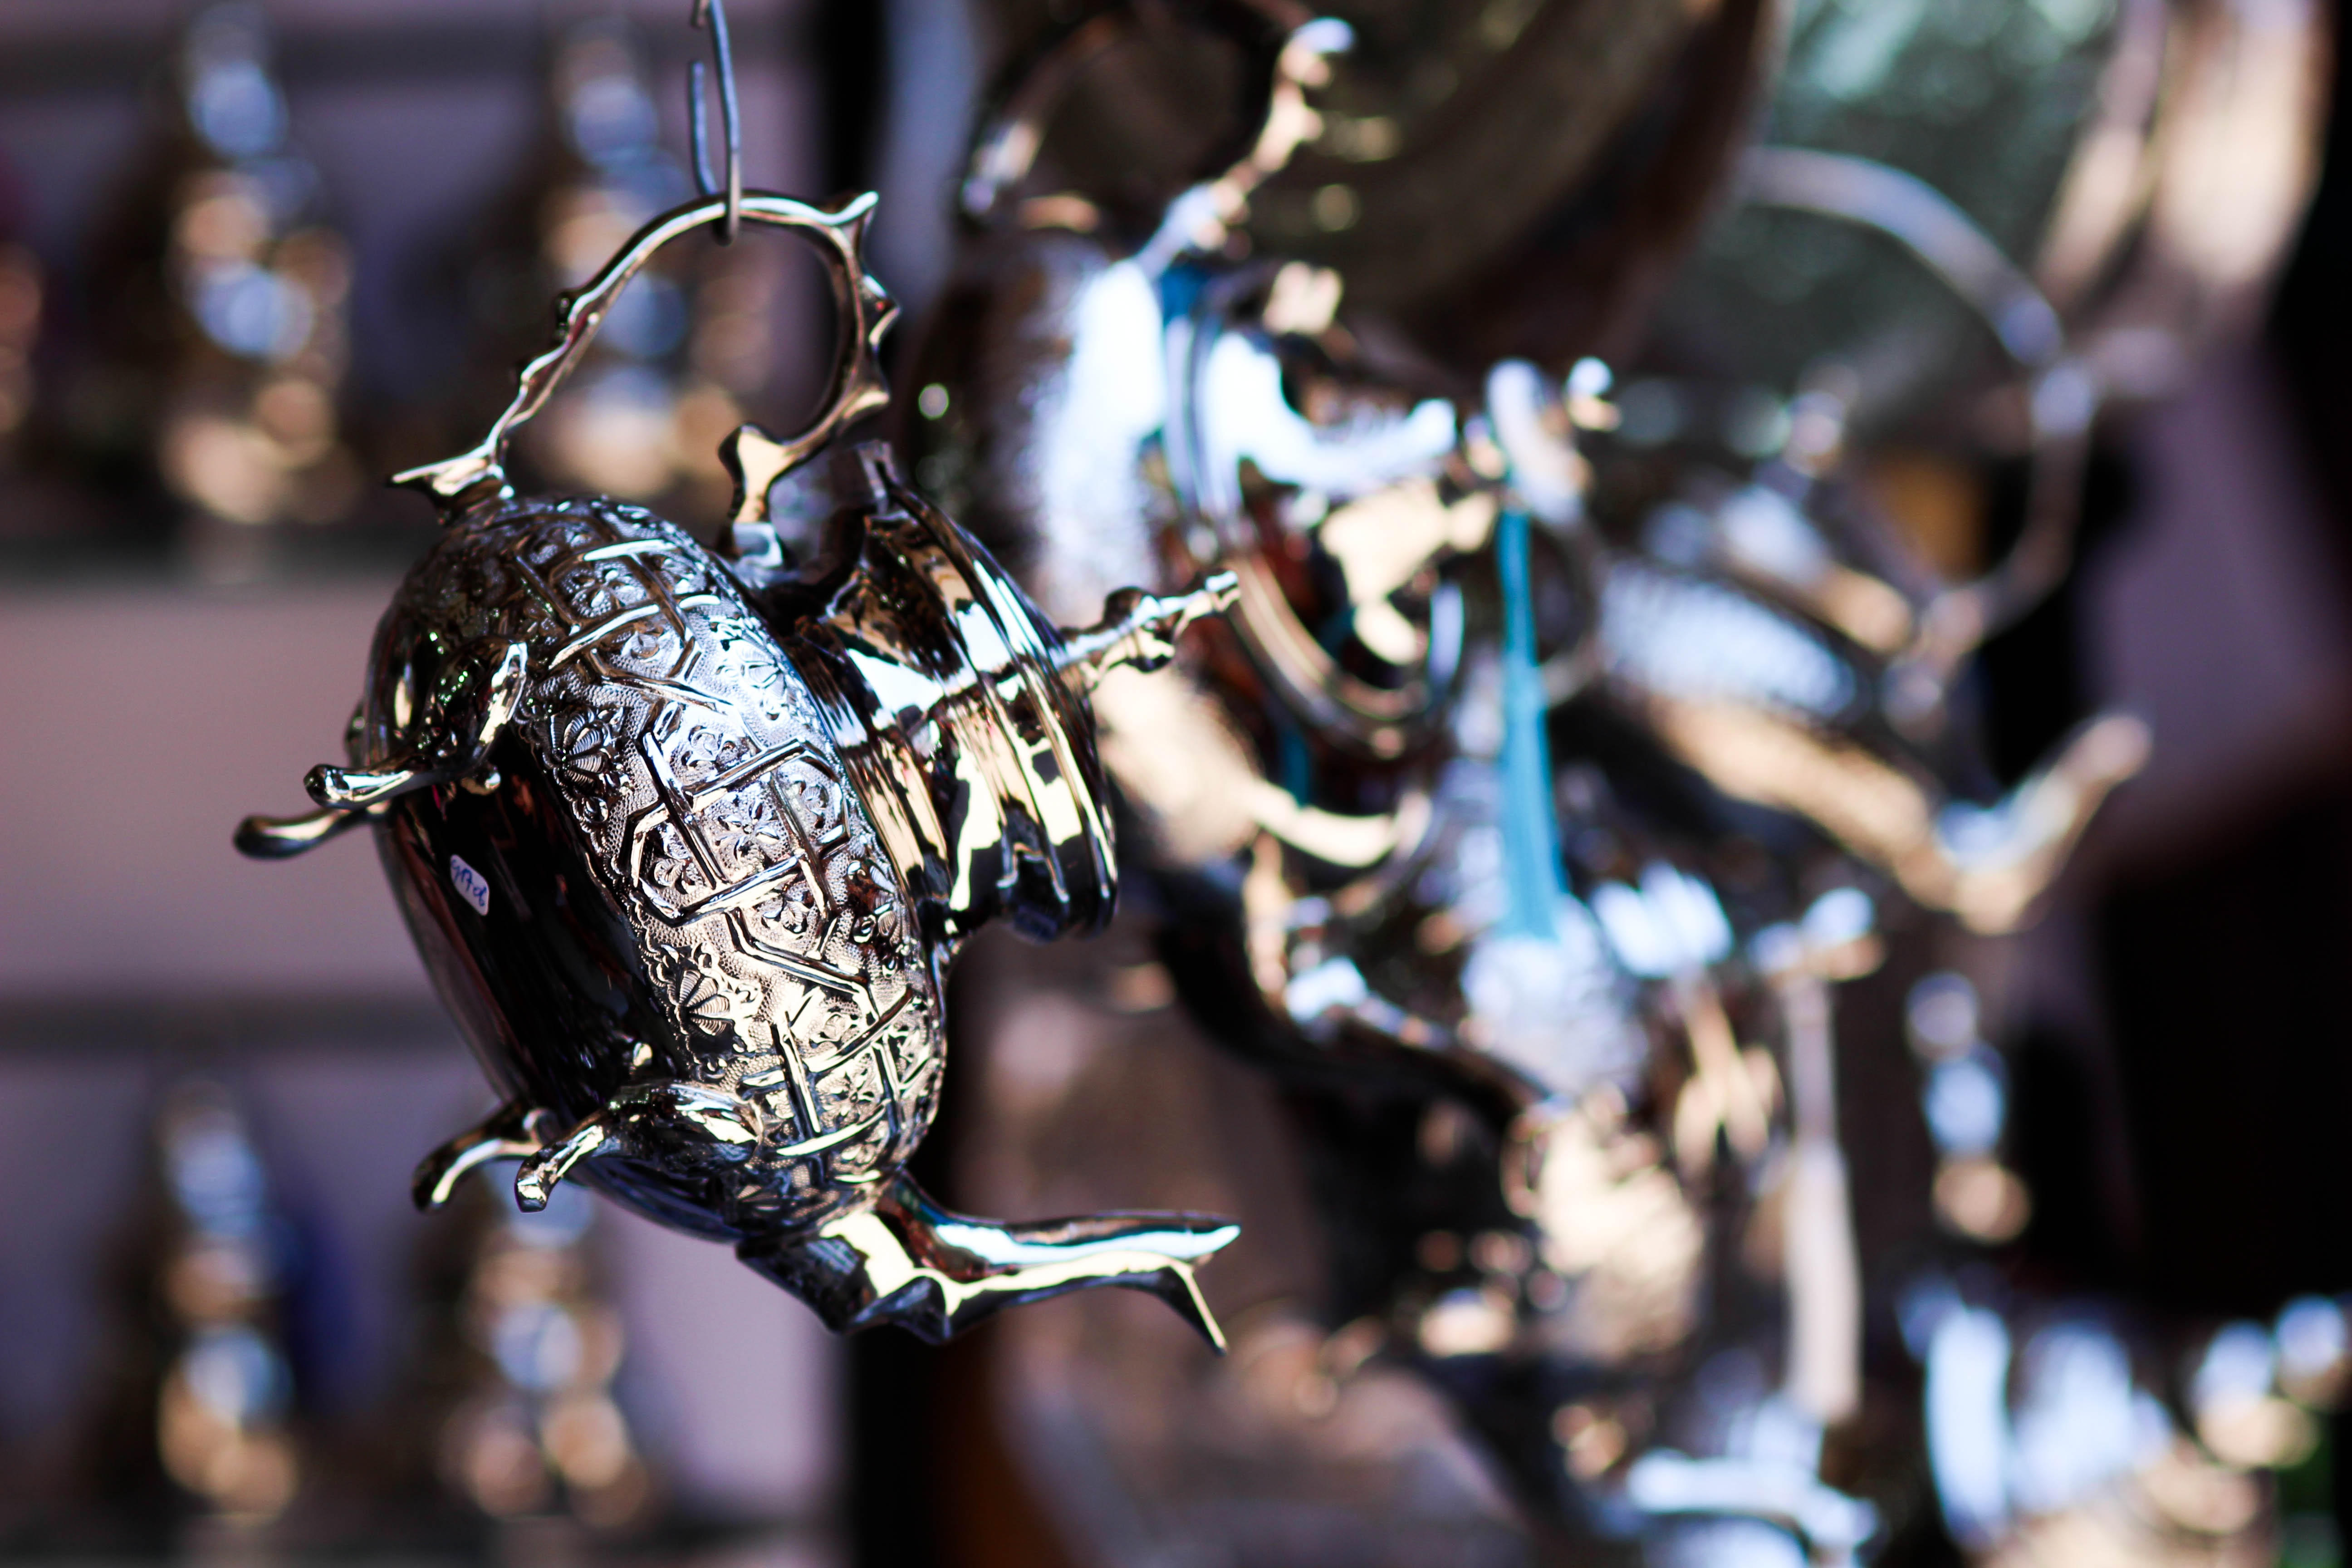
tea, old, spring, beverage, ethnic, art, design, silver, morocco, style, royal, eastern, tradition, oriental, gorgeous, arabic, macro photography, marrakesh